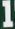
Number: 1